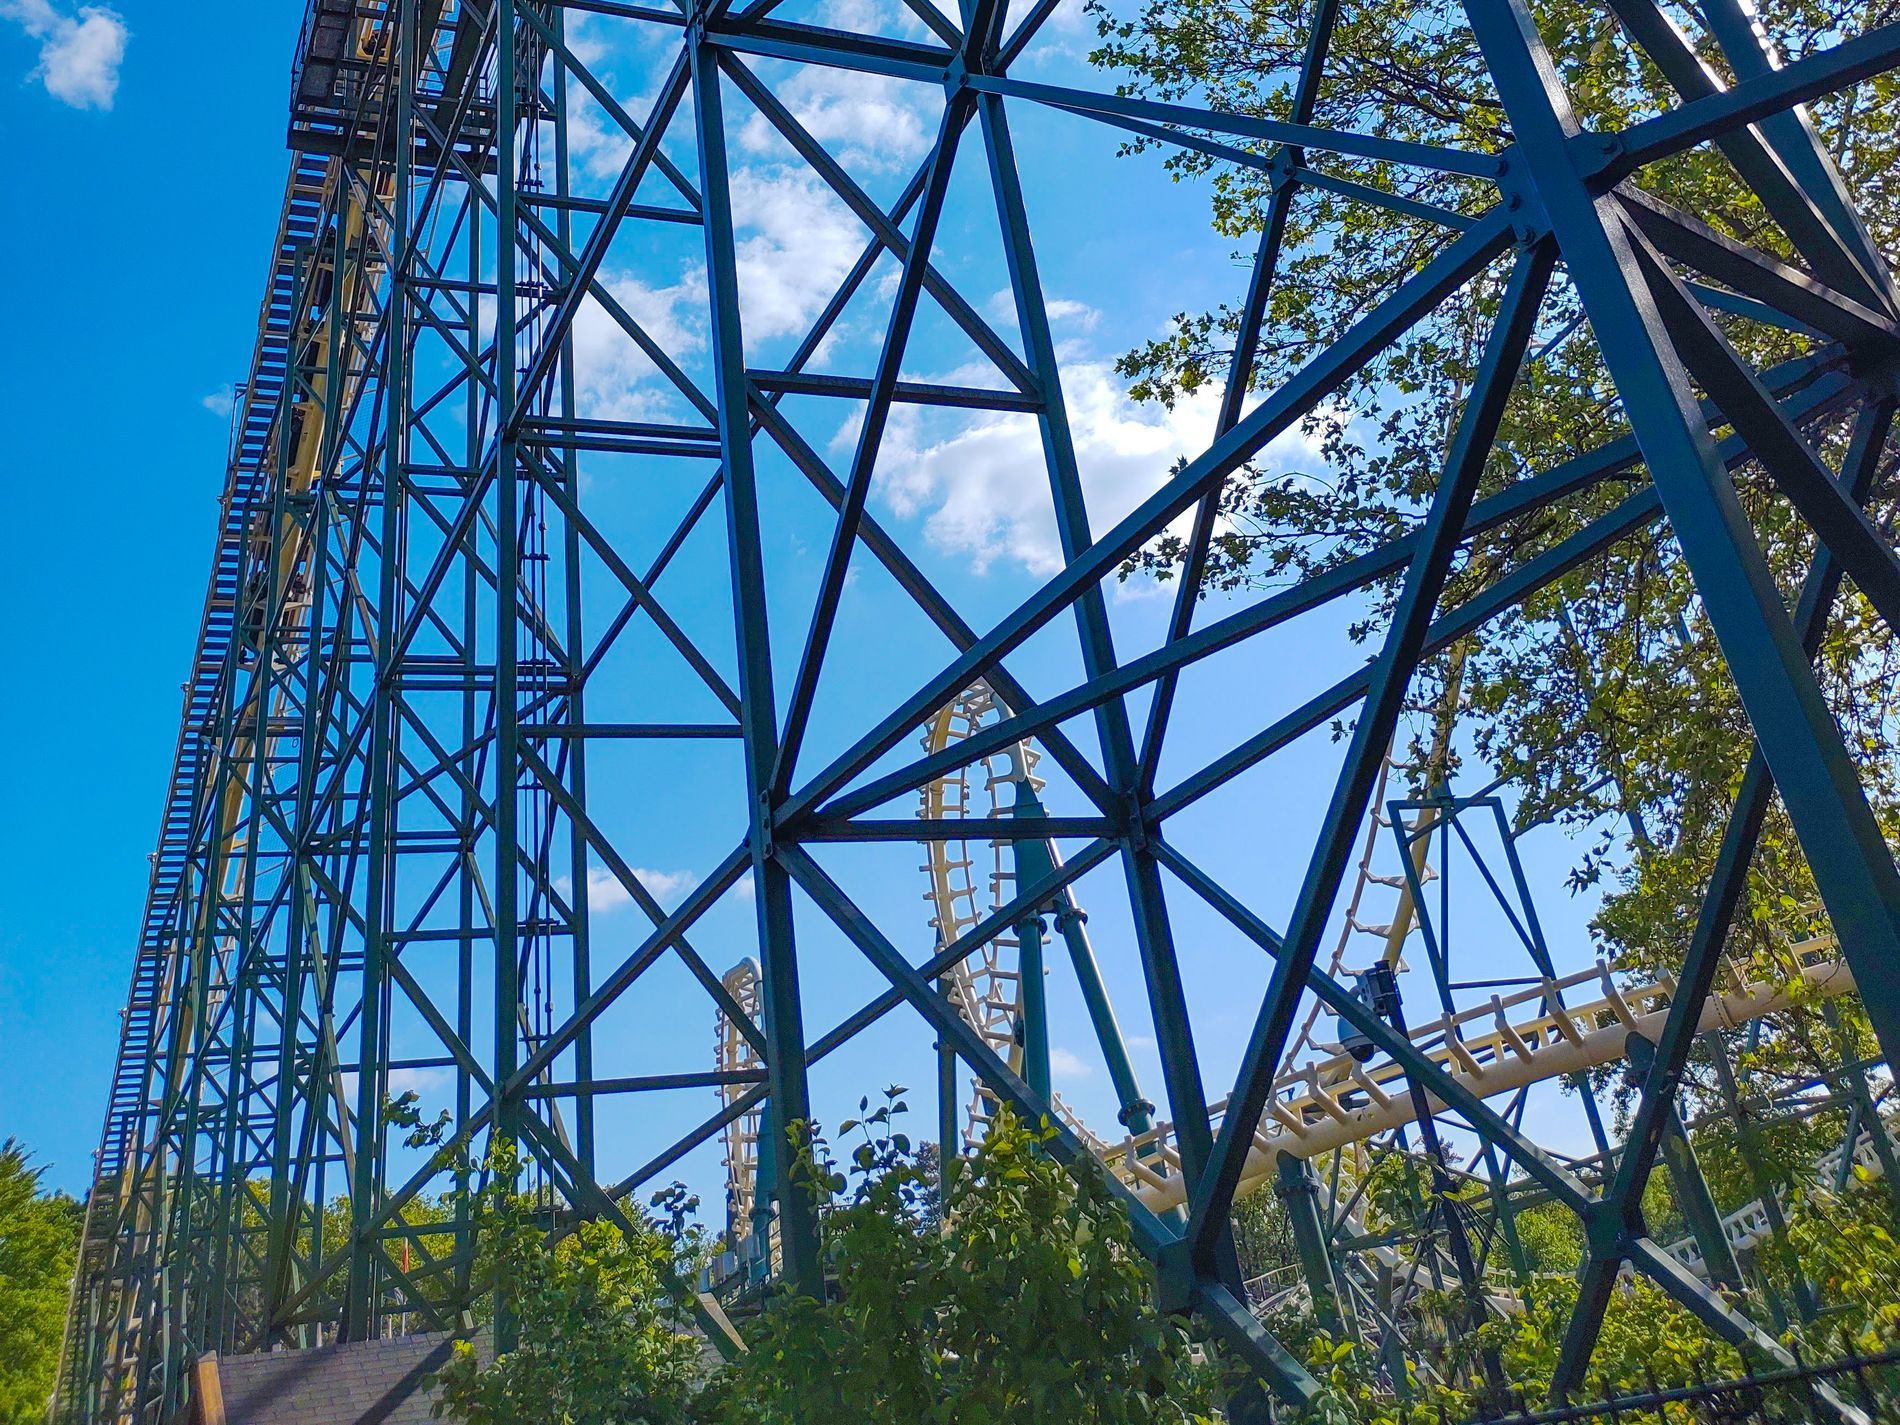
metal frame of a roller coaster
A high roller coaster passes between a huge metal structure amidst the trees and under a clear blue sky.
this image show a big metal structre used to suport a tall rollercoaster in a fun park the structre is made of iron beams and columns conected in accurate angles to give it strength and stability at the bottom curvy parts of the coaster rail can be seen in the back part of the cars are moving on the twisted rail which shows the fun and dynamic movment of the ride green trees show up from the botom while the blue sky with light clouds appear above giving the photo more beauty and energy the design of the metal makes a feel of power and hight which is a main part of the thrill experiance

the pic is taken from down to up wich make the structre look more tall and epic it also show the complex shape of the metal and makes the viewer feel amazed by how high the coaster goes
Labels: Fun, Amusement Park, Roller Coaster, Bridge, Garden, Nature, Outdoors, Theme Park, wall, sky, trees